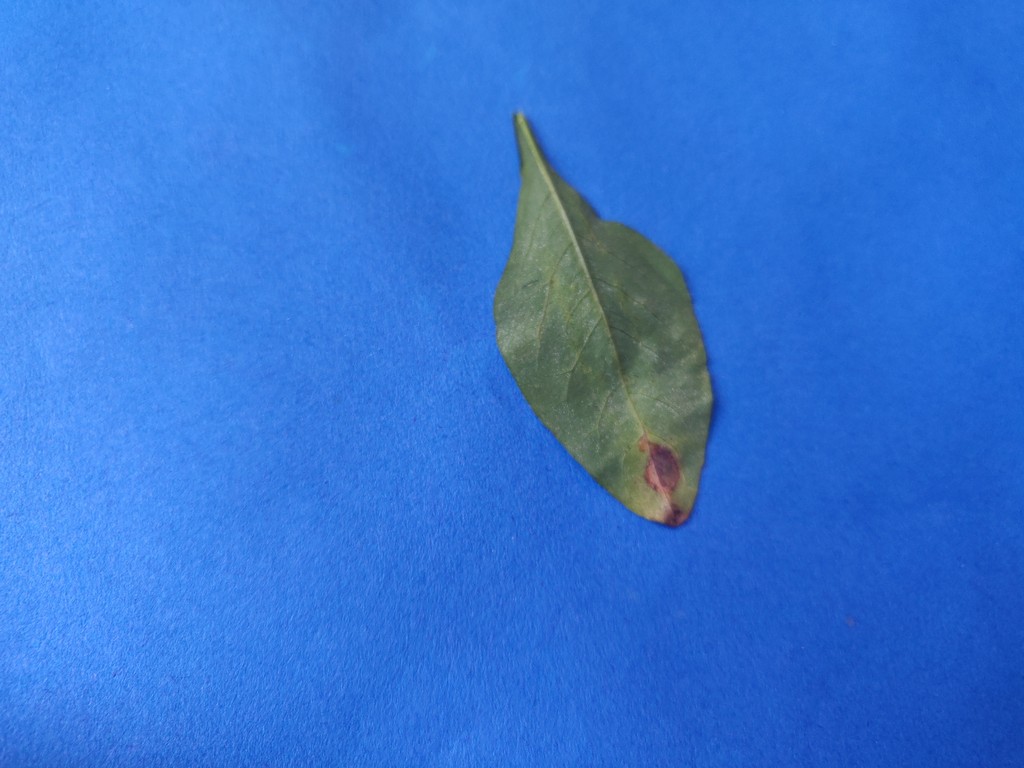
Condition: Unhealthy
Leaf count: single
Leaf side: back